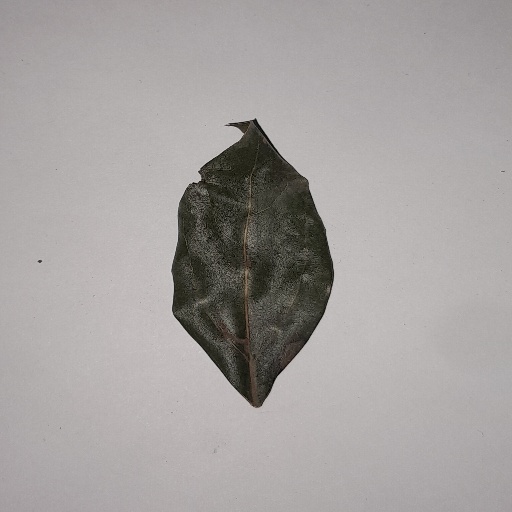
Species: Camphor
Leaf condition: Bacterial Spot